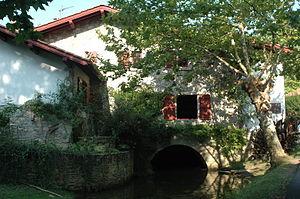
Bidart, le moulin de Bassilour (construit en 1741) sur l'Uhabia. Photo prise le 07/08/06 par Harrieta171
Arbonne est une commune française, située à l’extrême ouest du département des Pyrénées-Atlantiques en région Nouvelle-Aquitaine, à moins de cinq kilomètres de la côte atlantique. Limitrophe de Bidart et de Biarritz, bénéficiant de leurs infrastructures, elle voit alors que sa population a doublé en 30 ans, pendant les premières années du XXIᵉ siècle son rôle de ville-dortoir rurbaine s’accentuer. Cette dimension est prise en compte par le dernier plan local d’urbanisme qui cherche à redynamiser le centre-bourg, tout en protégeant le secteur agricole qui fut l’activité économique dominante pendant des siècles.
L’Uhabia est un petit fleuve côtier du Pays basque français qui se jette dans le golfe de Gascogne à Bidart dans les Pyrénées-Atlantiques.